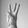
ASL letter: W